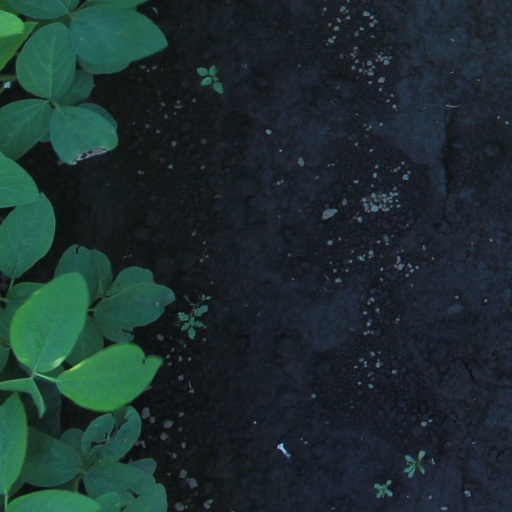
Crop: soybean